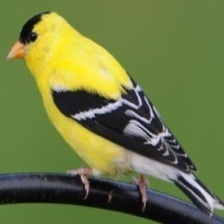
Species: AMERICAN GOLDFINCH
Scientific name: SPINUS TRISTIS
ImageNet parent category: goldfinch